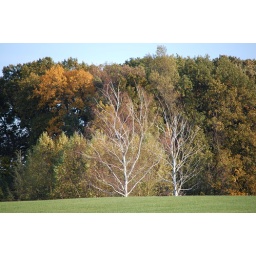
Here the contrast in the white trees should make you focus on them. Additionally, they are in the foreground of the photo.